Barbara Luisi

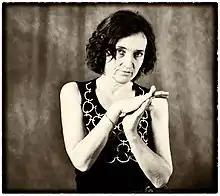
Self portrait of Luisi in 2013

Barbara Luisi is a photographer and a musician. After many years in New York City, she now lives and works in Vienna, Austria, and Venice, Italy. Her artist statement: "my work is concerned exclusively with the perception of three elements: darkness, sound and loneliness. As a trained classical violinist, I have to first hear my images and it is always this noise or music that triggers my themes."